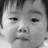
Emotion: neutral